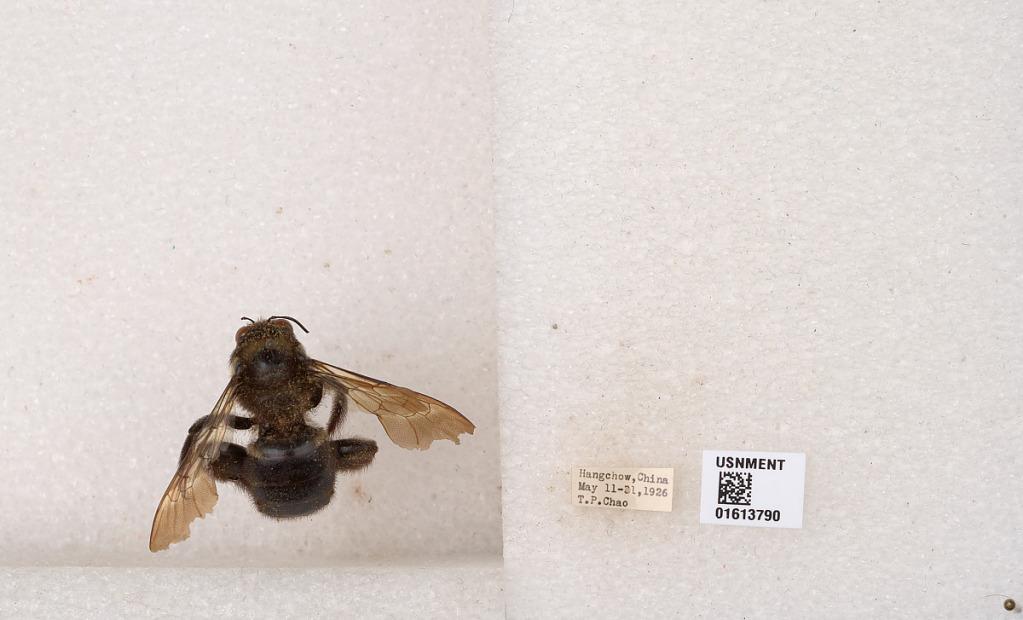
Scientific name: Xylocopa (Biluna) tranquebarorum tranquebarorum (Swederus)
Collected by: T. Chao
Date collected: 1926-5-11
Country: China
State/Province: Zhejiang
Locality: Hangchow